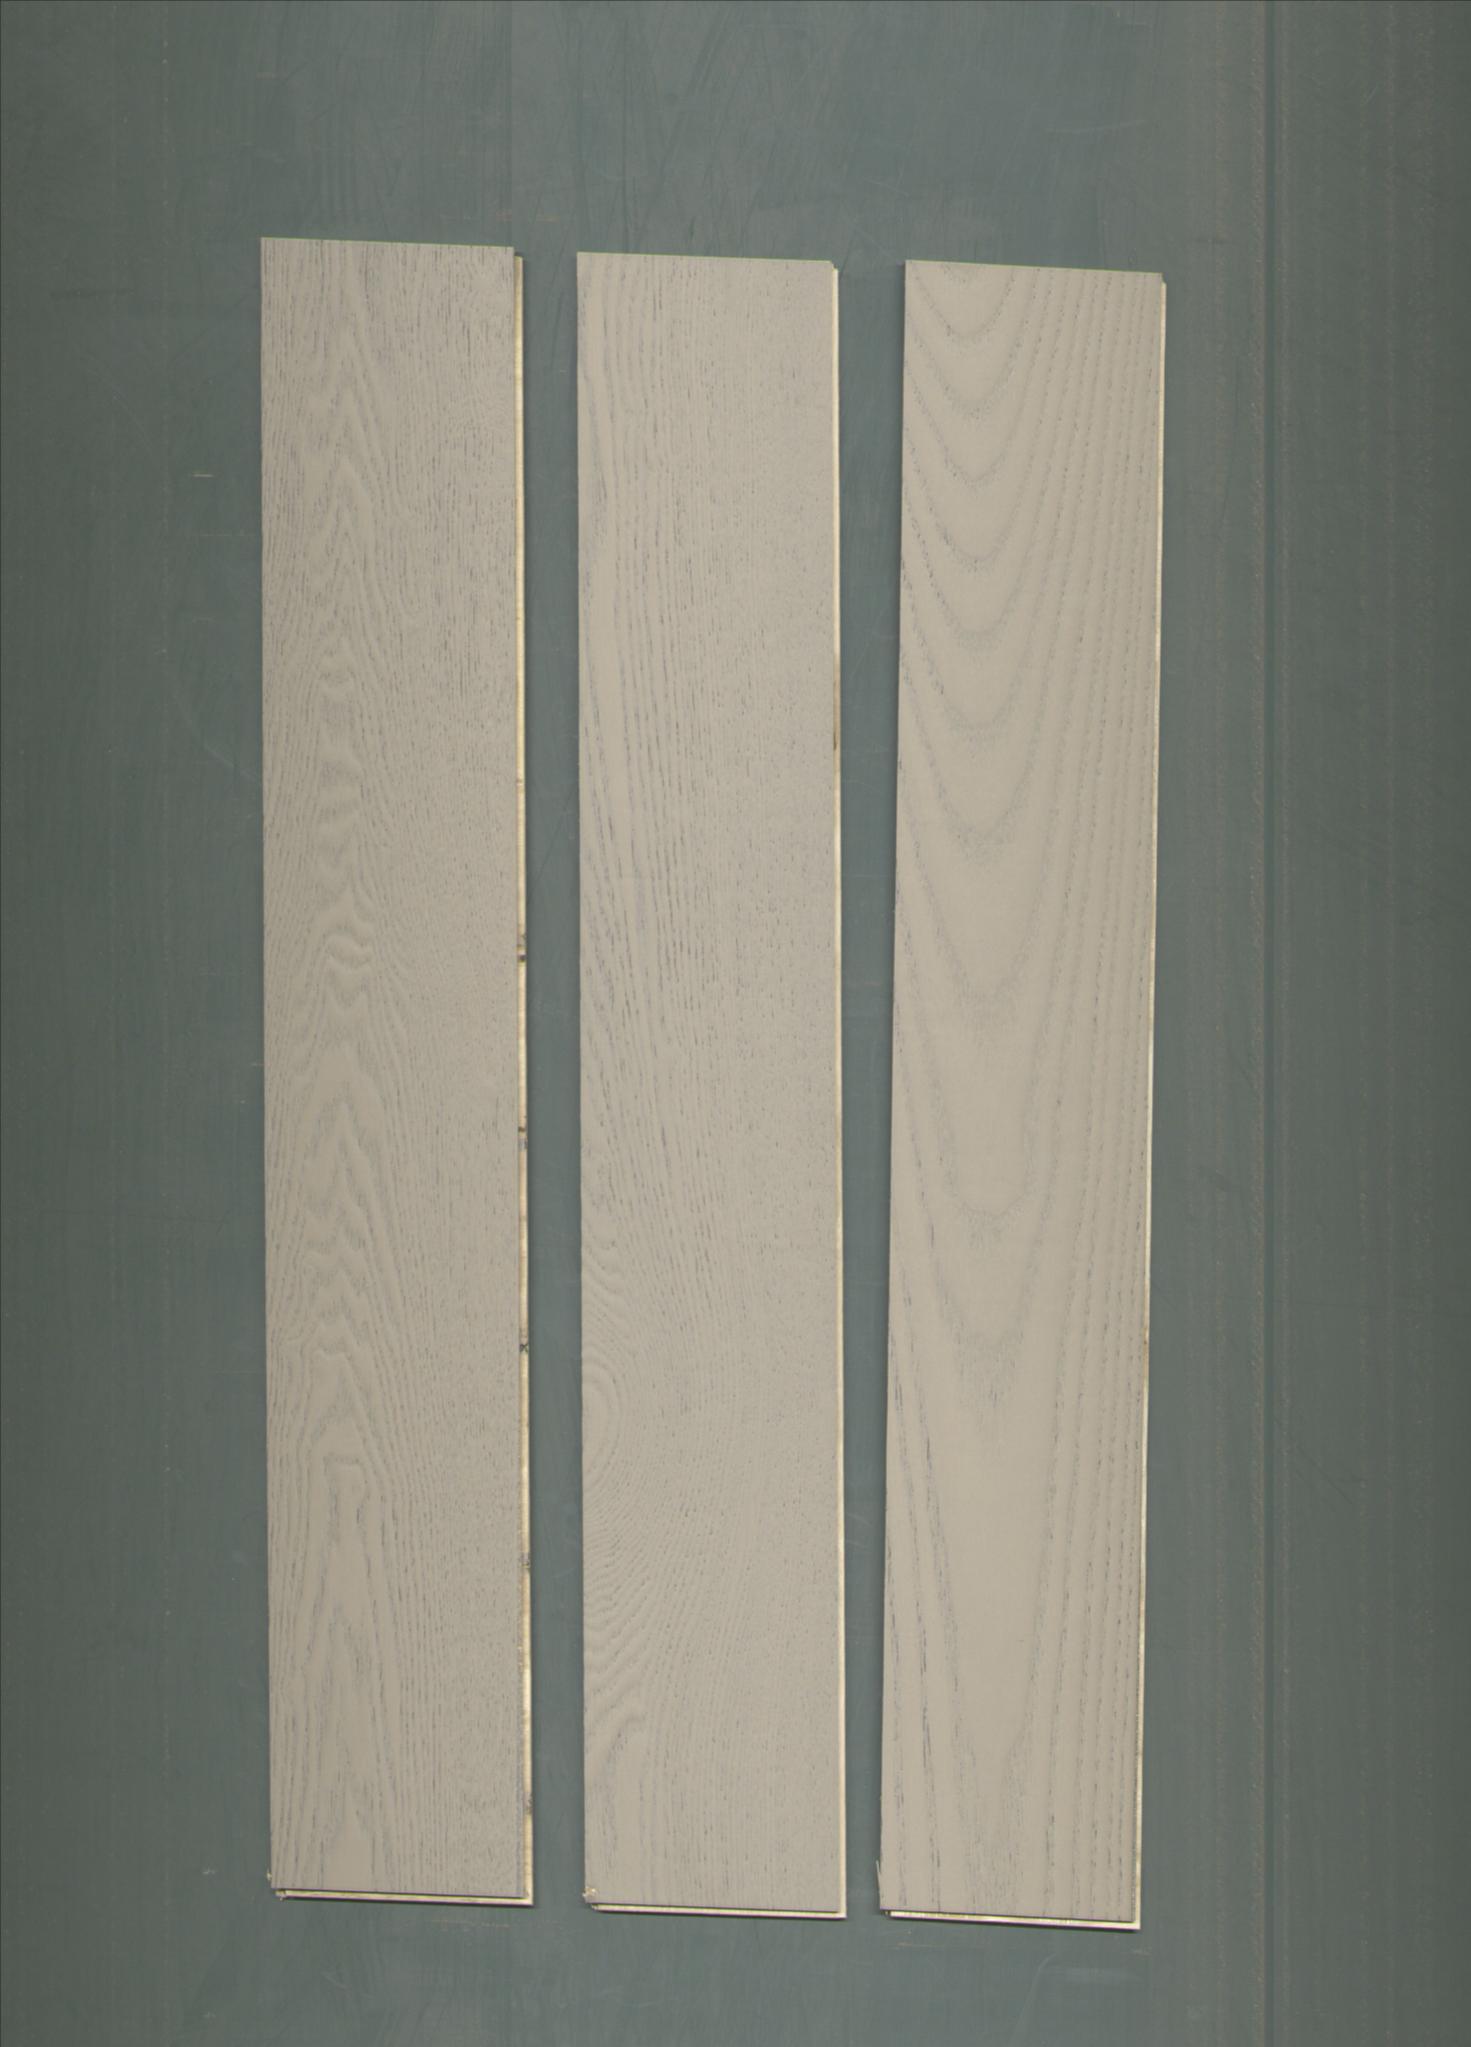
Label: mixers